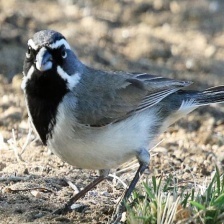
Species: BLACK-THROATED SPARROW
Scientific name: AMPHISPIZA BILINEATA